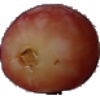
Label: Grape Pink 1